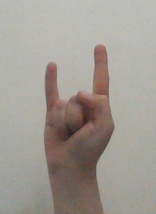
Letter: la